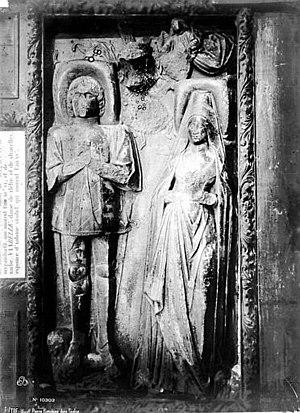
Pierre tombale.